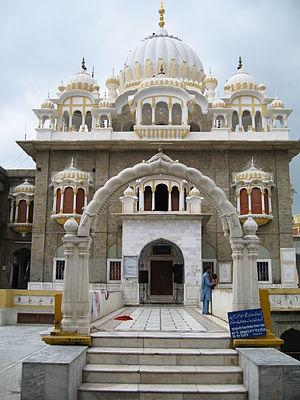
L'Histoire du sikhisme commence au XVᵉ siècle lorsque le premier des dix gourous de cette religion, Guru Nanak, créait cette pensée. Elle a été ensuite établie dans le temps par Guru Gobind Singh le 30 mars 1699 lorsqu'il a par le premier baptême de la foi sikhe mis en place l'ordre du khalsa; le mouvement venait de faire des pas décisifs. Le sikhisme était désormais lié à l'histoire du Pendjab et à la situation socio-culturelle de l'Inde médiévale jusqu'à nos jours. Le mot sikh vient du sankrit shyshia qui signifie disciple. Aujourd'hui il y a environ 23 millions de sikhs sur terre, principalement au Pendjab, ce qui fait du sikhisme la cinquième religion au monde, bien qu'elle soit la plus jeune.